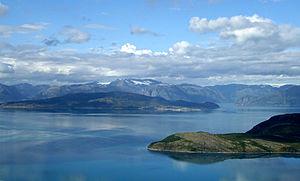
L'Altafjord est un fjord du Nord de la Norvège abritant la ville d'Alta.